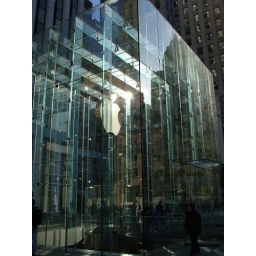
the glass icon of the apple store located in the middle of new york city.